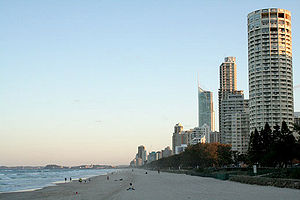
Surfers Paradise
Surfers Paradise er en by på den australske østkyst, også kaldet Guldkysten. Guldkysten er beliggende i Queensland ca. 78 km syd fra Brisbane, som er Queenslands hovedstad. Tilsvarende findes der også en solskinskyst, som er beliggende nord for Brisbane.